History of the Jews in Romania

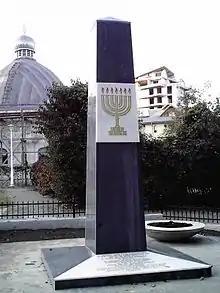
Victims of Iași Pogrom Monument

Between the establishment of the National Legionary State and 1942, 80 anti-Jewish regulations were passed. Starting at the end of October, 1940, the Iron Guard began a massive antisemitic campaign, culminating in the failed coup and a pogrom in Bucharest, during which Jews were tortured and beaten, their shops looted, and 120 Jews were killed. Antonescu eventually stopped the violence and chaos created by the Iron Guard by brutally suppressing the rebellion.